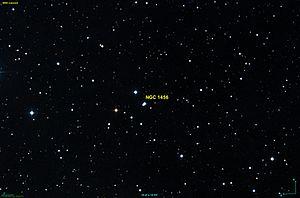
Image réalisée avec les données de DSS (Digitized Sky Survey) et le logiciel Aladin
NGC 1456 est une paire d'étoiles située dans la constellation du Taureau.